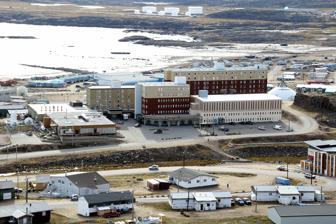
Building: Astro Hill Complex
Country: Canada
Year built: 1976
Complex of buildings in Iqaluit, Nunavut Astro Hill Complex Astro Hill Complex General information Status Completed Type Office/Retail/Residential Location Iqaluit, Nunavut Coordinates 63°44′52″N 68°30′40″W / 63.74778°N 68.51111°W / 63.74778; -68.51111 Completed 1976 Owner Nunastar Technical details Floor count 7-8 Floor area 12,000-square-foot (1,100 m 2 ) The Astro Hill Complex is a four building structure in Iqaluit , Nunavut , Canada, and includes the W. G. Brown Building, the Frobisher Inn hotel and two apartment buildings. The Astro Hill Complex has the largest and among the tallest buildings in the capital city including the tallest with a floor count of 8. The Astro Hill Complex houses mixed commercial, government and residential uses. The commercial properties include 10,000 square feet of retail space.  Prominent tenants include the CBC North broadcasting studios CFFB , the 95 room Frobisher Inn, the Astro Theater, a conference centre, a fitness centre, convenience store and three restaurants. The W. G. Brown Building houses numerous Government of Nunavut services such as legal registries, income support, and others. The residential section includes  Nanurjuk Tower which is 6 stories tall while Tukturjuk Tower is 8 stories tall. Adjacent to the Astro Hill Complex is "Creekside Village" which includes 144 townhomes and apartments. History In 1976, the Astro Hill Terrace was built to overlook Frobisher Bay, which included the Frobisher Inn, a two-story complex that also included shops and various businesses and was renovated in 2004. In 2011, council rejected a plan to build two more apartment complexes with 118 units in the downtown core behind the Astro Hill Complex. In October 2012, cracks forced the closure of the Iqaluit swimming pool. According to CBC, the Iqaluit council had approved a recreational facility overhaul by 2013. References